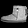
Label: Ankle boot